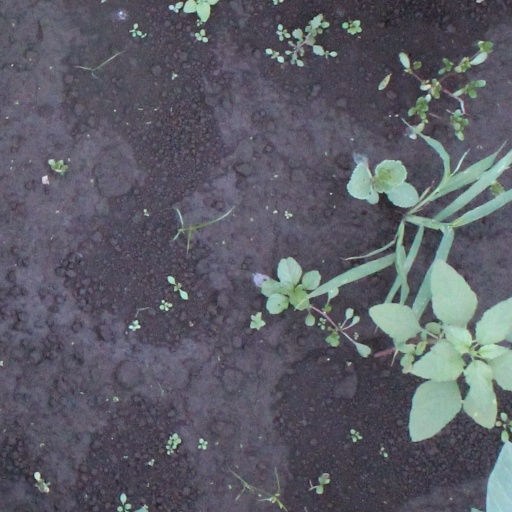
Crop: soybean